Irit

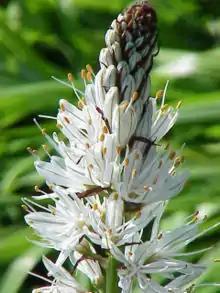
עירית

Irit, Irith are transliterations of two Hebrew feminine given names: literally meaning "asphodel" or "chives" and its variant, . Notable people with the name include: